Fokker F.XX

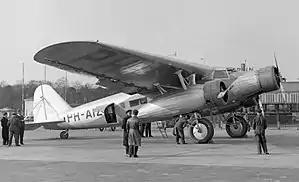
Fokker F.XX at Berlin Tempelhof (1934)

The Fokker F.XX was a 1930s Dutch three-engined airliner designed and built by Fokker. It was the first Fokker design to use an elliptical-section fuselage instead of the traditional square fuselage and the first Fokker aircraft with retractable landing gear.